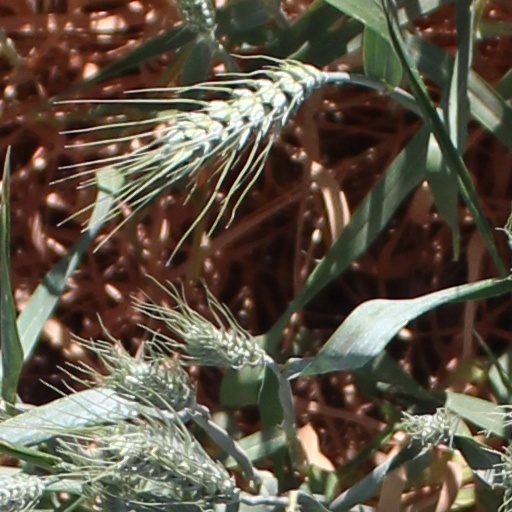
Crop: wheat